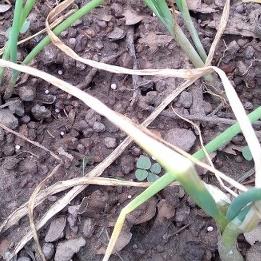
Crop: Onion
Condition: fusarium-d